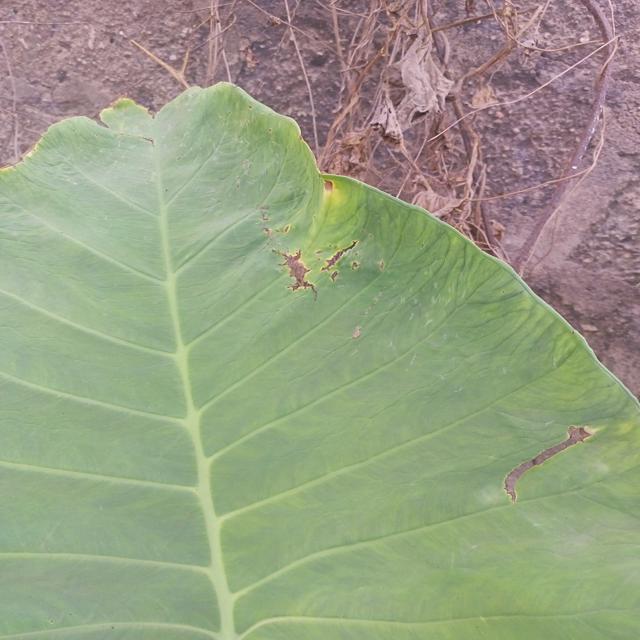
Label: Early_Blight